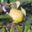
Label: pear